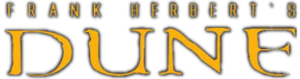
Klit (roman)
Romanens amerikanske logo
Klit er en science fiction-roman skrevet af Frank Herbert og udgivet i 1965. Den vandt både 1966 Hugo Award og den første Nebula Award for bedste roman samme år og anses generelt for at være den mest populære science fiction-roman der er skrevet, nævnes hyppigt som den bedst sælgende science fiction-roman i historien, og var den bedst sælgende science fiction roman i hardcover nogensinde. Af Klit udsprang fem efterfølgere, inspirerede David Lynch til at lave en filmversion, to miniserier blev lavet af Sci-Fi Channel, computerspil, brætspil, og en serie af forløbere samskrevet af Brian Herbert, forfatterens søn, og Kevin J. Anderson.